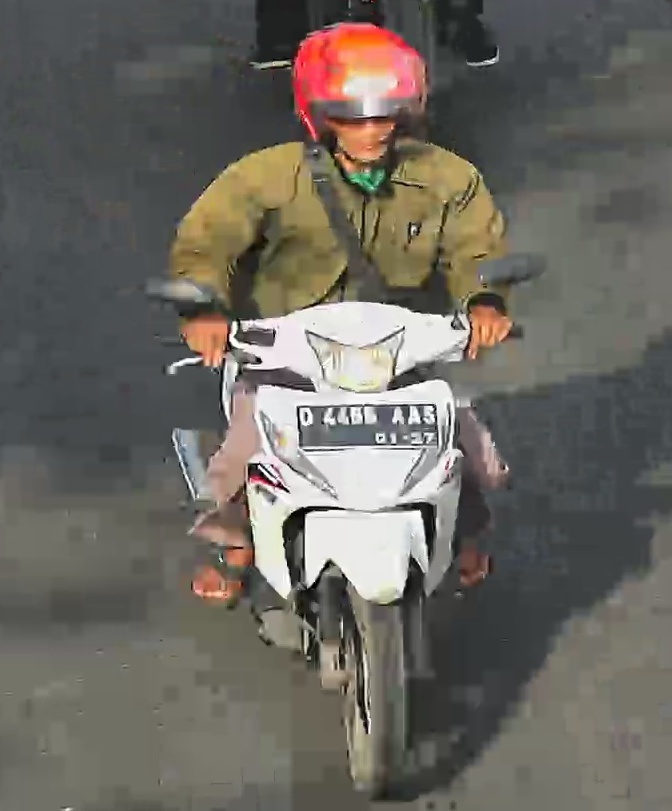
person-with-helmet: 1
person-without-helmet: 0